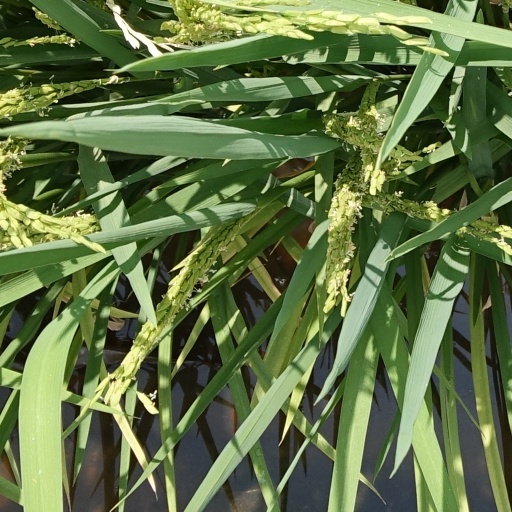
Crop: rice